József Marek

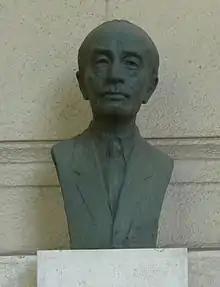
Bust of József Marek in Kossuth Square, Budapest, at the wall of the agricultural ministry.

József Marek (March 18, 1868 – September 2, 1952) was a Hungarian veterinarian and scientist. Marek is best known for his discovery of the poultry disease that would eventually bear his name, Marek's disease. In his lifetime, Marek was known for his studies into various veterinary diseases, and particularly for his co-authorship of a textbook of veterinary internal medicine, which was translated into multiple languages and remained in print for over fifty years.